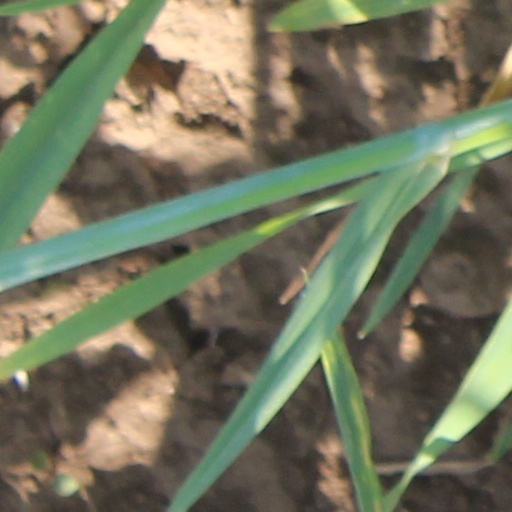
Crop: wheat